Voliere Zürich

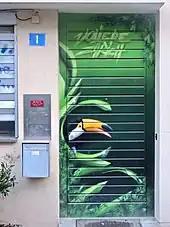
bird 'emergency boxes'

The bird care center (German: "Vogelpflegestation") is the main reception center in Switzerland for sick, injured or wild birds fallen out of their nests. As the aviary itself, it is staffed 365 days a year and takes care, every day from 10:00 (10 am) to 12:00 (12 am) and from 14:00 (2 pm) to 16:00 (4 pm), "feathered emergency patients". Outside the opening times the wild birds may delivered in two special "bird boxes" at the entrance.